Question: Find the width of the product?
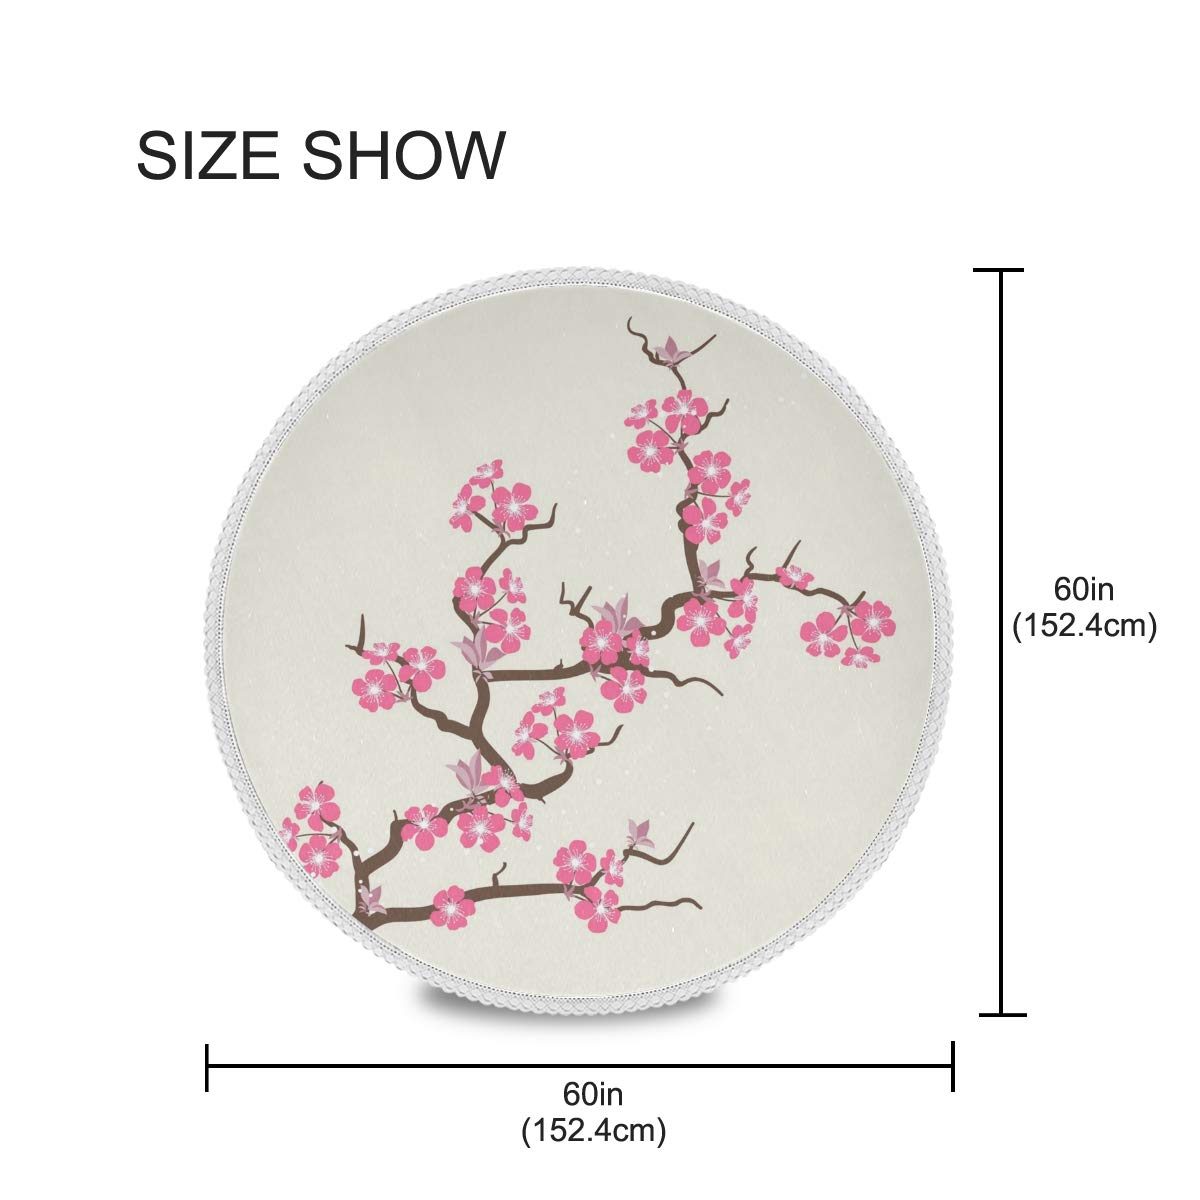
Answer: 152.4 centimetre